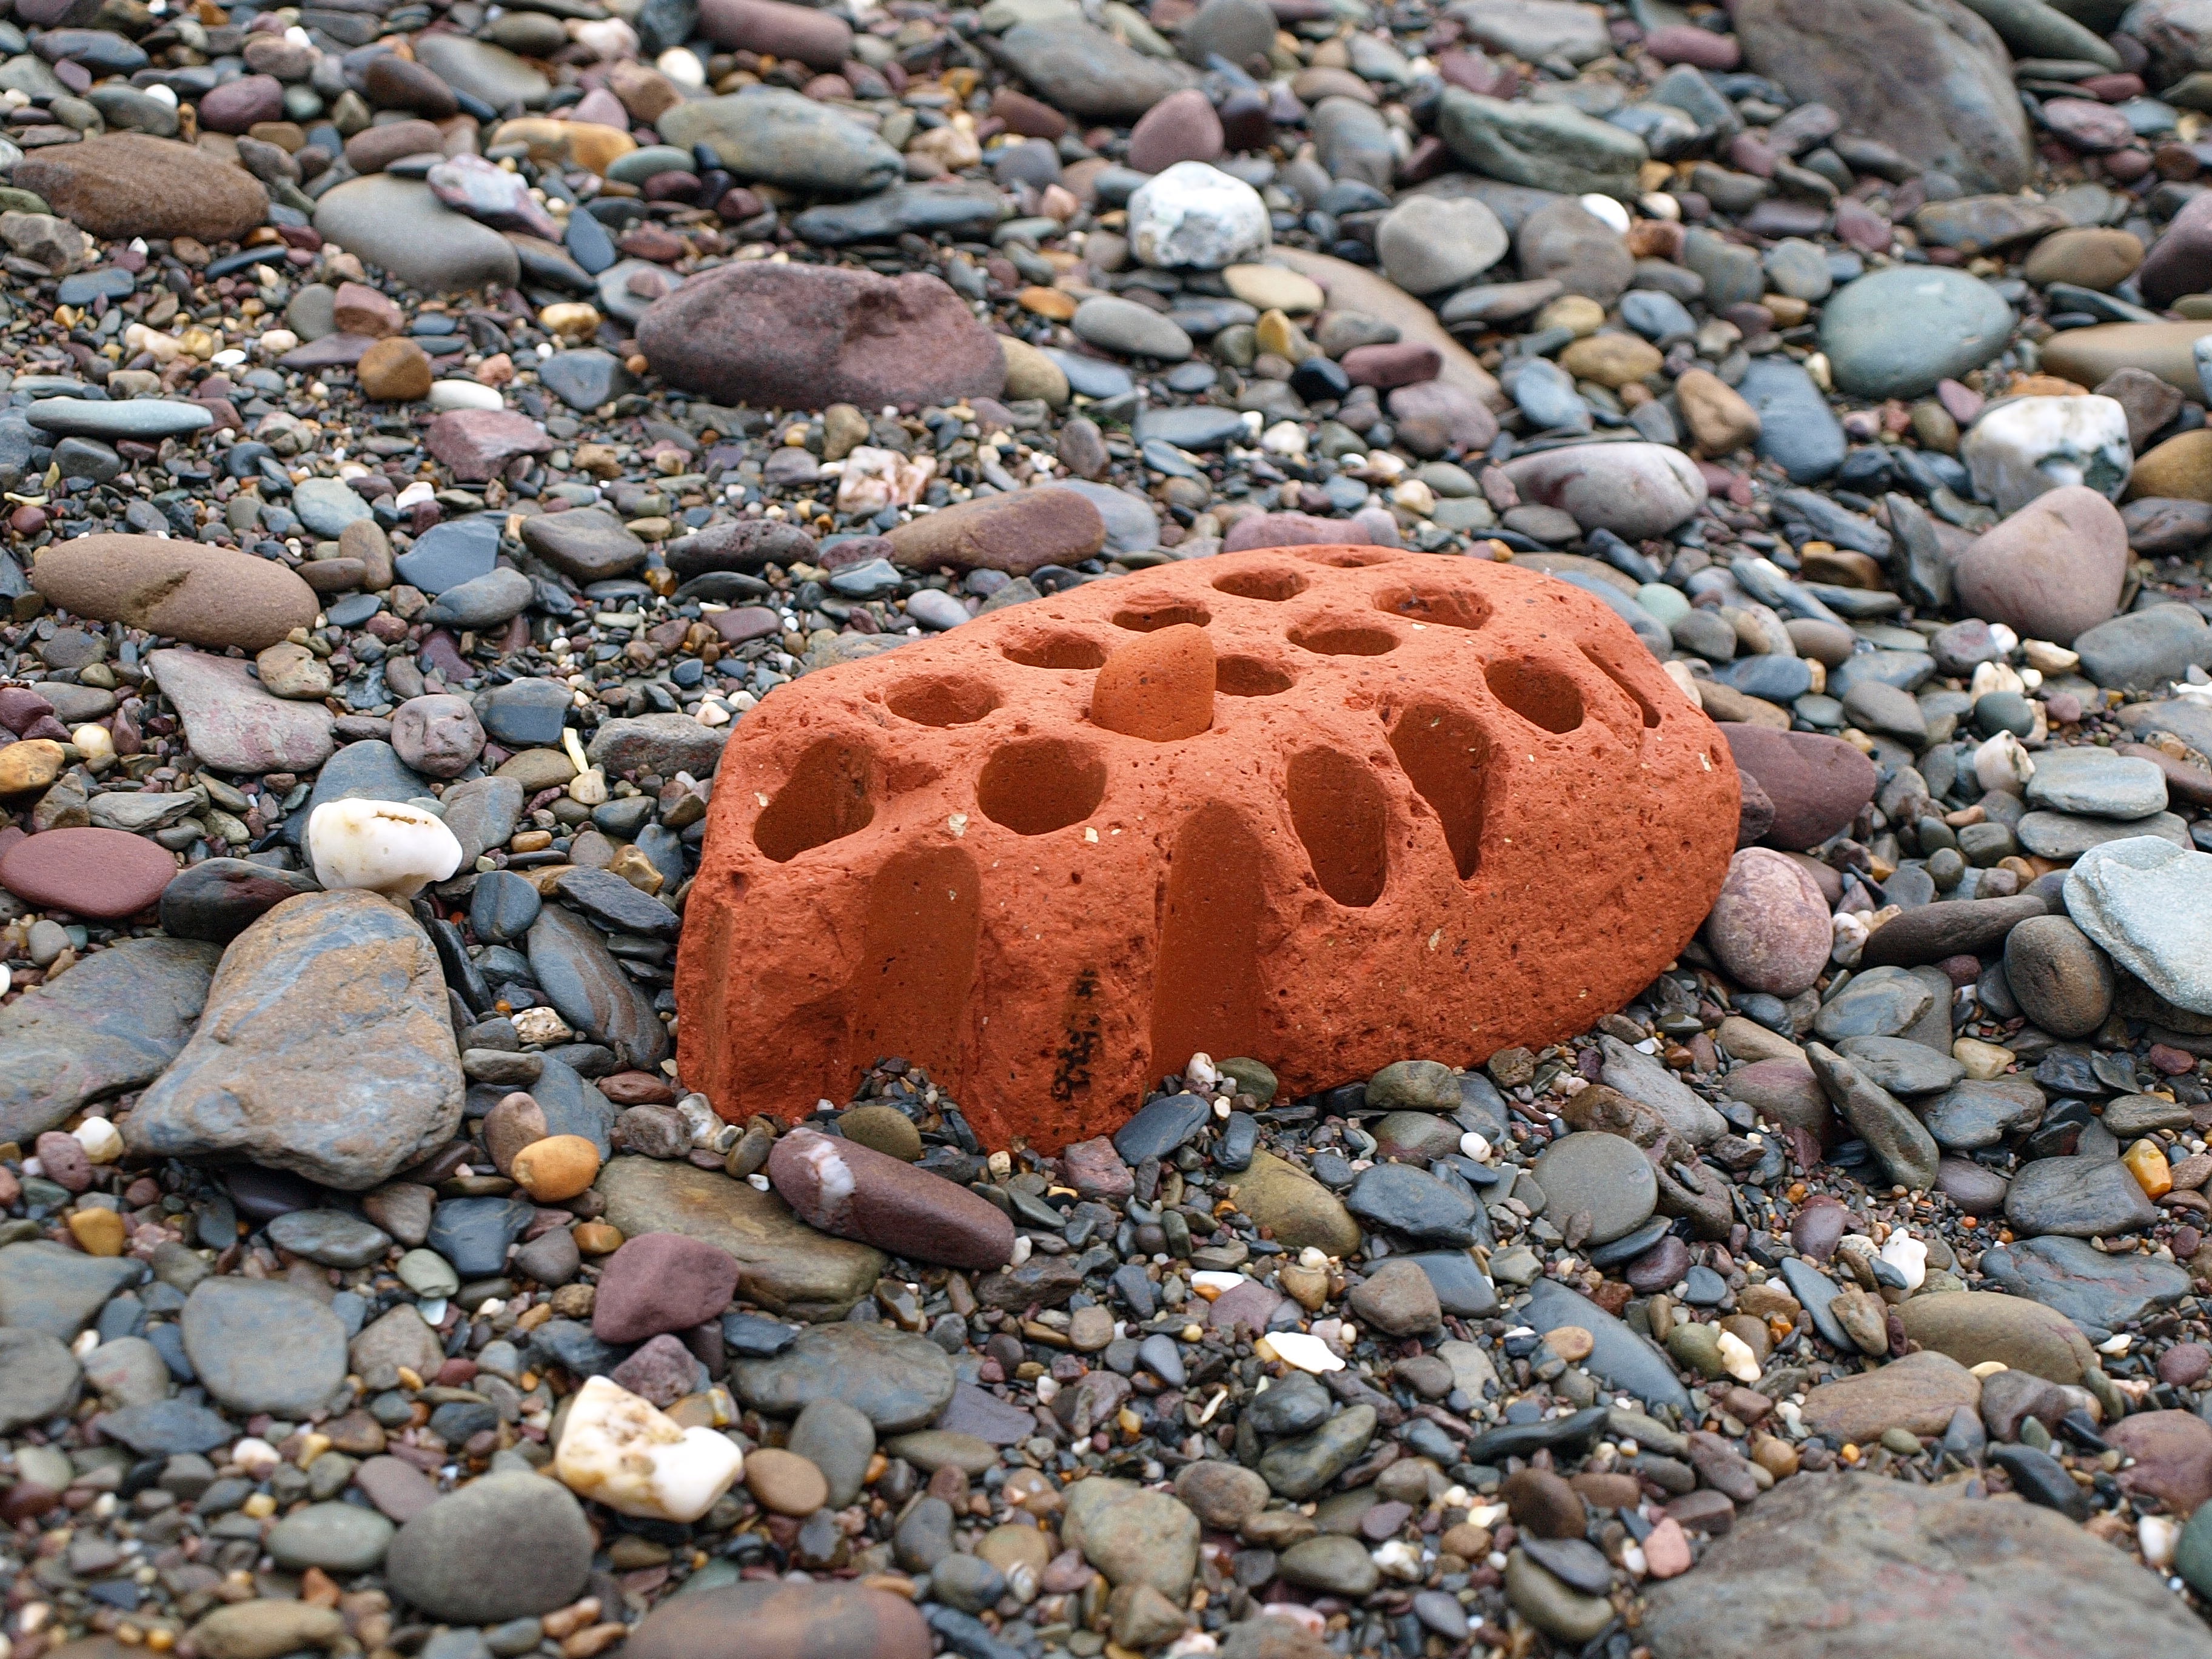
beach, sea, coast, sand, rock, leaf, pebble, soil, contrast, brick, material, stones, geology, boulder, bizarre, unusual, out of place, flushed